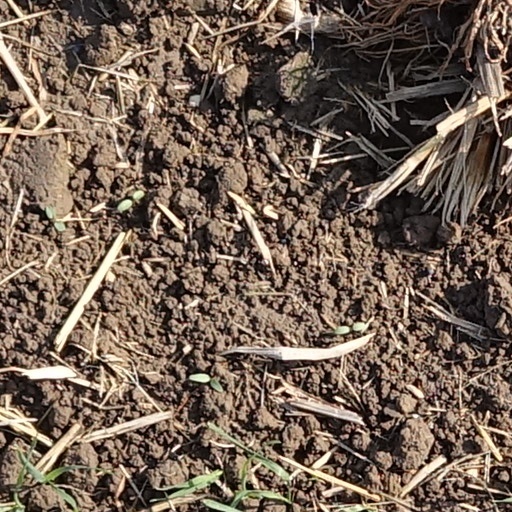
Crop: wheat